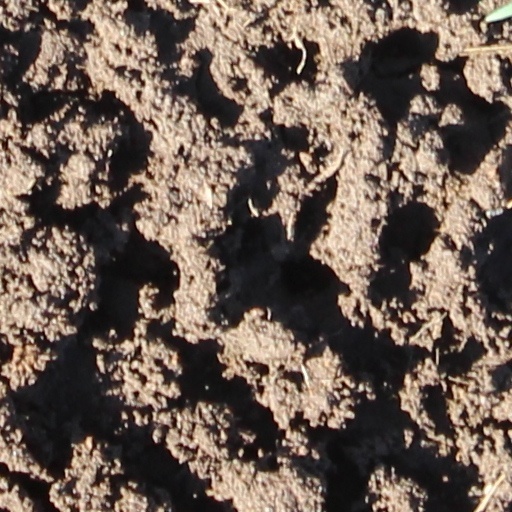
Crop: wheat